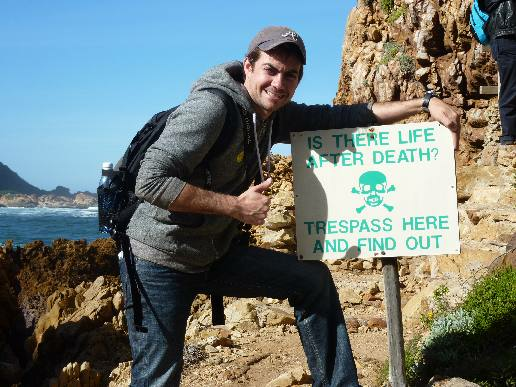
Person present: Yes